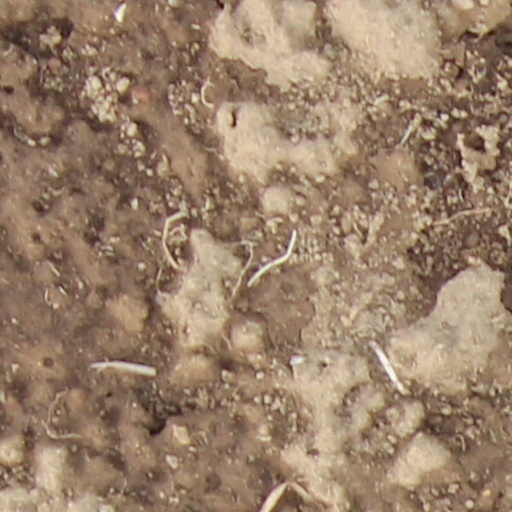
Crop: wheat